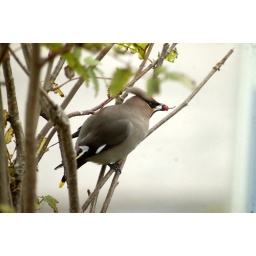
There were 20 Waxwngs in my garden today 25/10/10 ! I had to shoot through the window glass unfortunately.